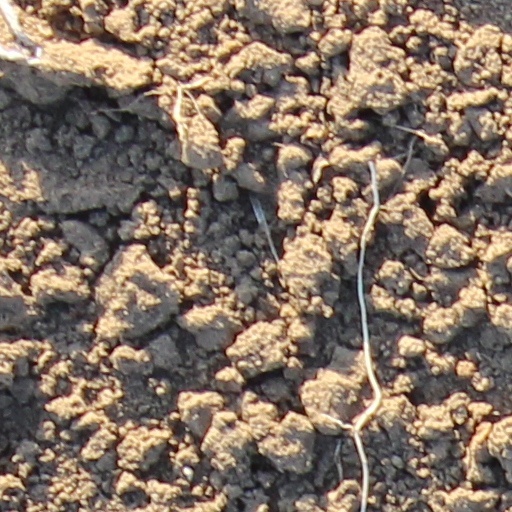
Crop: wheat